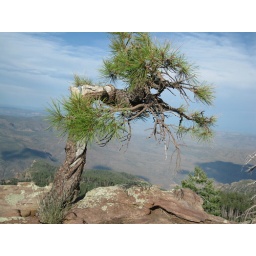
A knarled old pine tree on the edge of a rocky point in the Sierra Anchas.